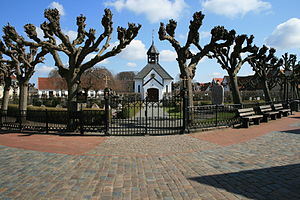
Holmen (Slesvig)
Kirkegård på Holmen
Holmen er en gammel fiskerbydel i Slesvig, hvor indbyggerne i århundreder har haft deres egne sæder og skikke. Betegnelsen Holm er dansk og betyder lille ø. Den idylliske bydel ved Slien var indtil 1933 omkranset af vand. Mod nord var kvarteret afgrænset af Holm Nor og mod øst og vest af to små bække der udmundede i Slien.